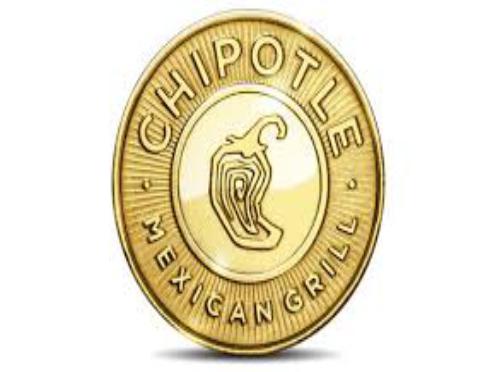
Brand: Chipotle Mexican Grill-1
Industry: Clothes